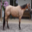
Label: horse